2025 Chinese naval exercises in the Tasman Sea

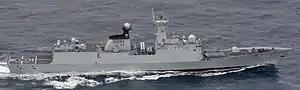
Chinese frigate "Hengyang"

On 13 February 2025, SBS World News reported that the Australian Defence Force (ADF) had been monitoring three Chinese warships operating north-east of Australia since early February 2025. One vessel, the Jiangkai-class frigate , had sailed through the Prince of Wales shipping channel in the Torres Strait on 11 February. This channel is situated near Queensland's Cape York Peninsula. According to the ADF, the warships appeared to be operating within the boundaries of international law. According to Australian Admiral David Johnston, the three Chinese warships had previously been part of a larger Chinese naval task group that had been operating in Southeast Asia.